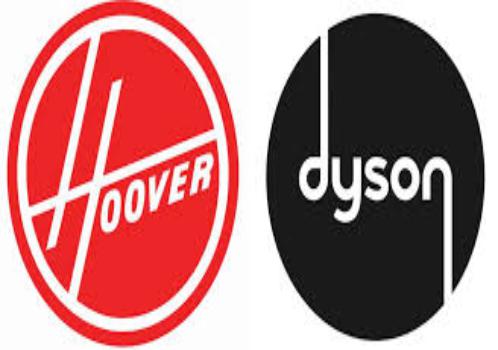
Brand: adyson
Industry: Clothes